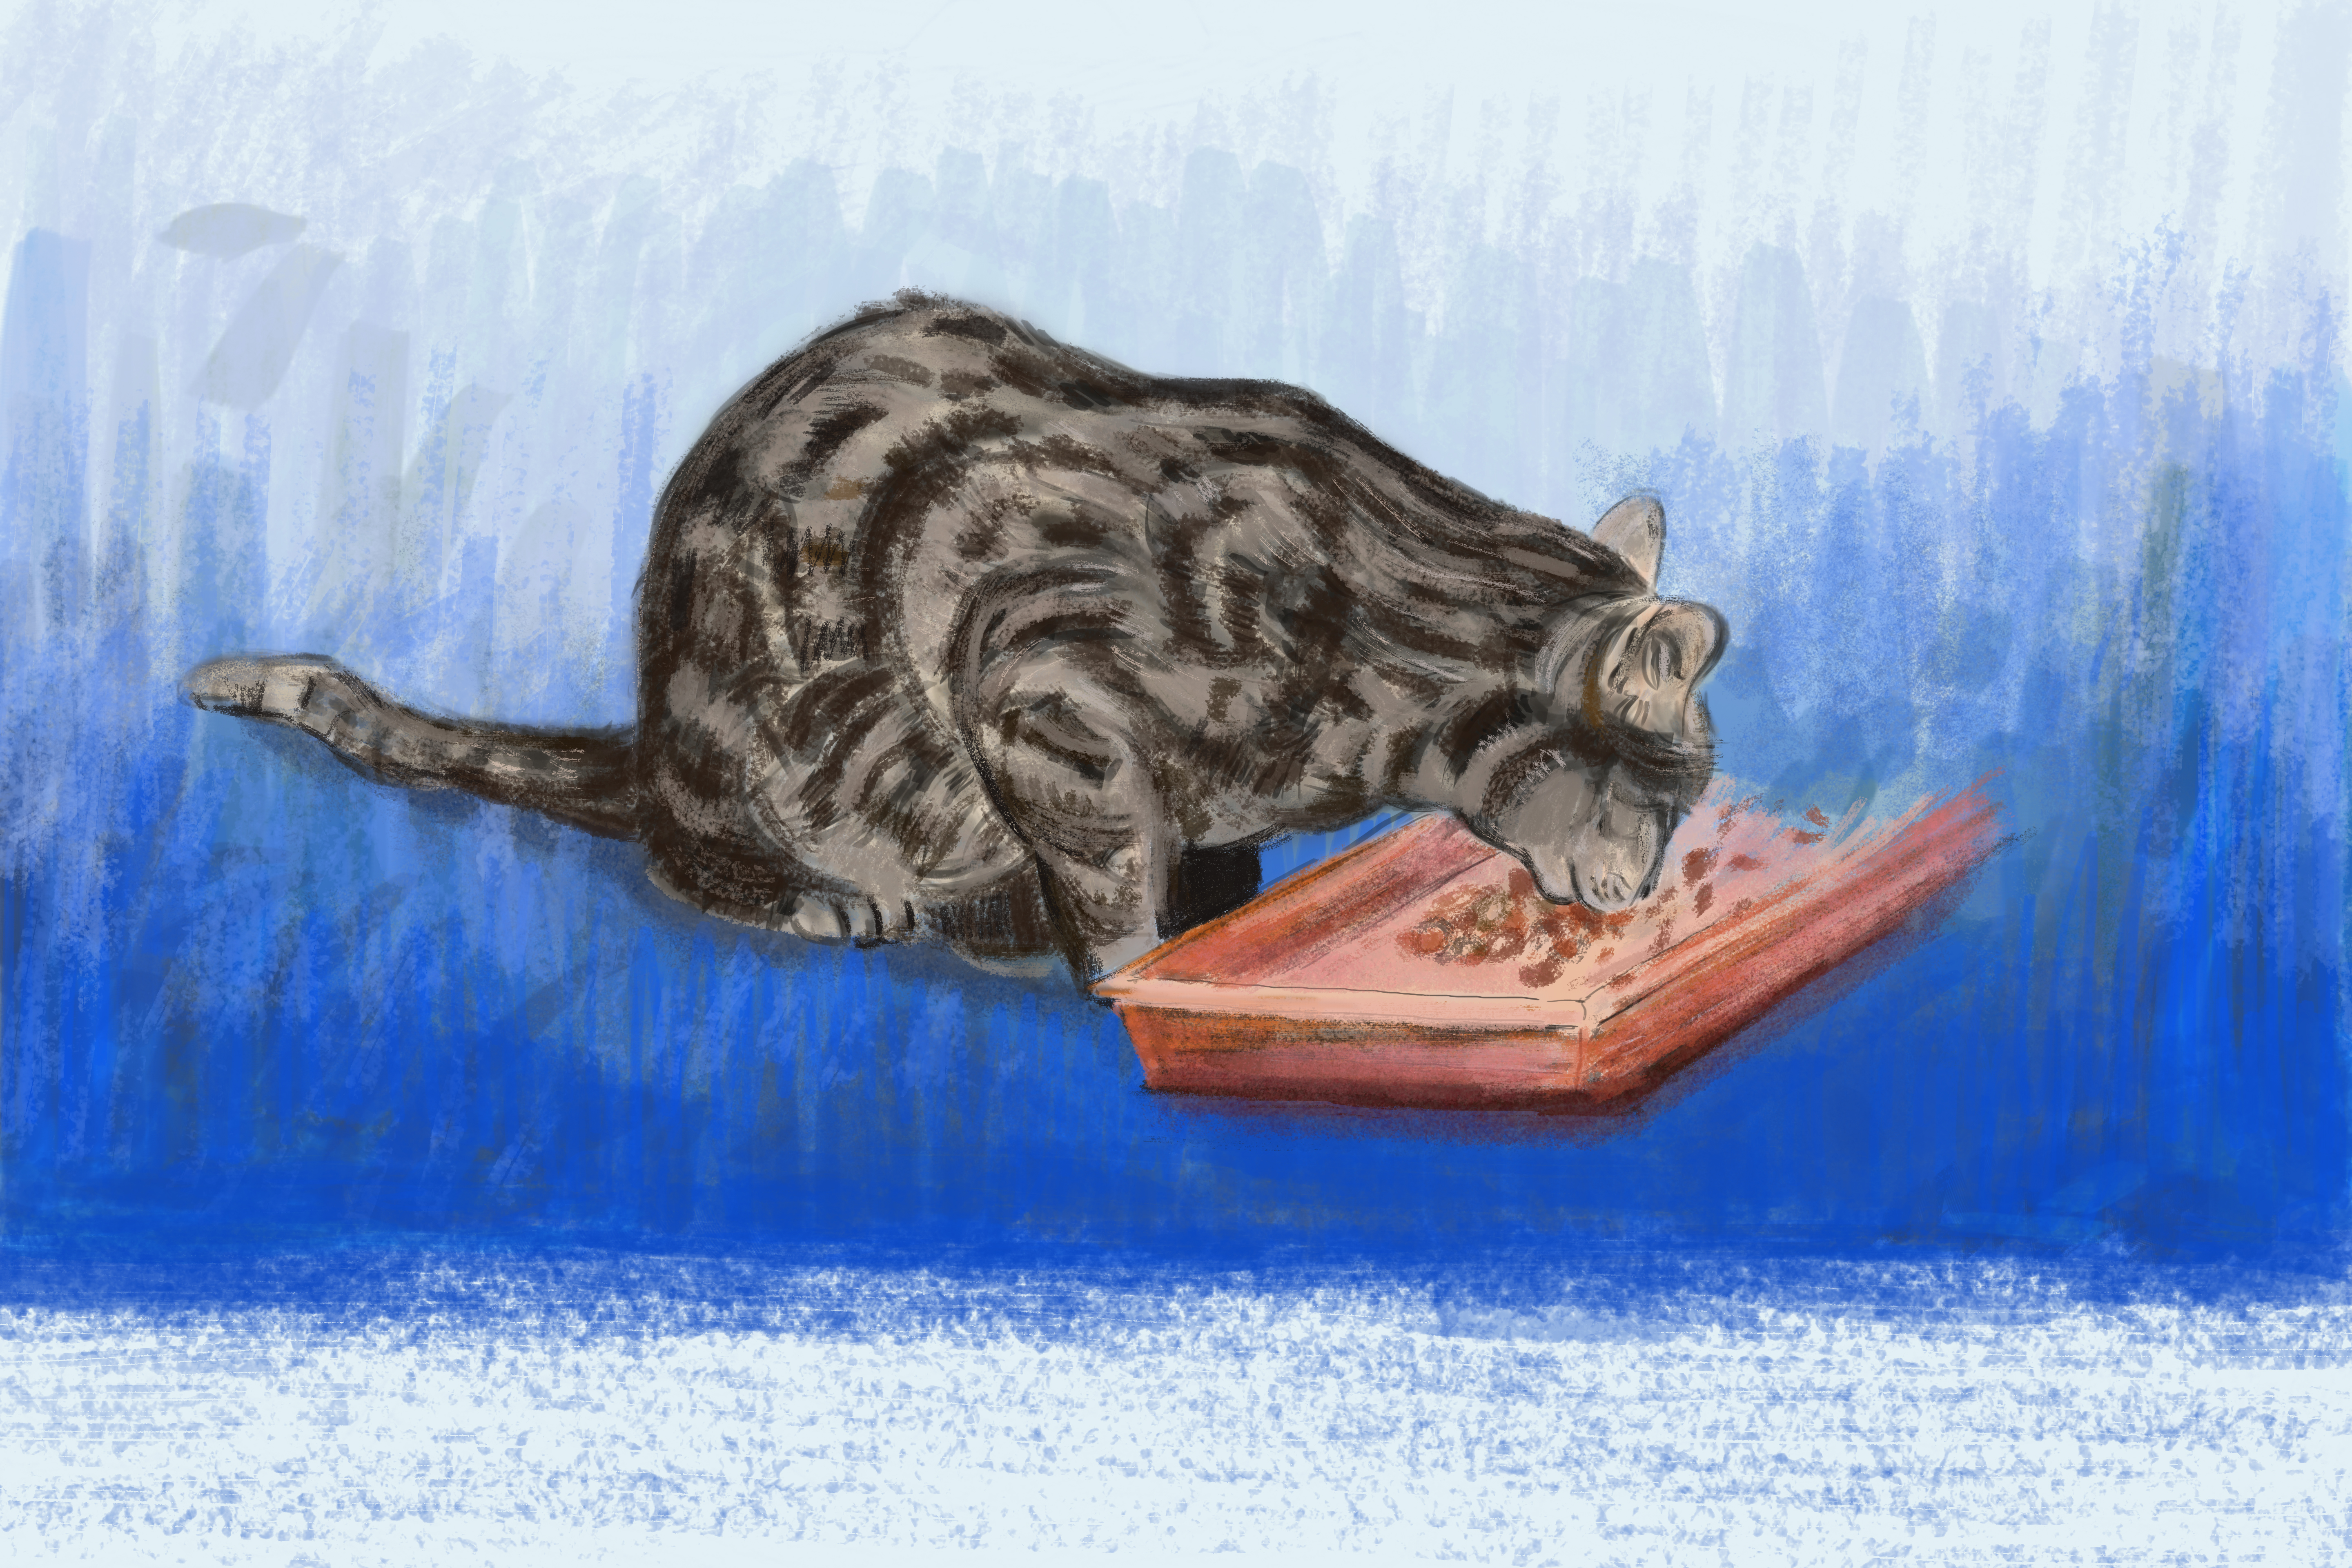
france, europe, cat, canon, mammal, painting, cats, sketch, drawing, refuge, katze, graphisme, clipart, animalsprotection, alimentation, nourriture, frankrijk, mieze, poes, frankreich, peinturenumrique, felissylvestris, gamelle, small to medium sized cats, cat like mammal